Amenhotep I

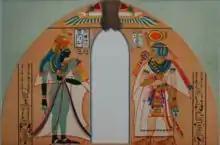
Modern drawing of a doorway from TT359 showing Amenhotep I with his mother, Ahmose-Nefertari

Amenhotep I was the son of Ahmose I and Ahmose-Nefertari. His elder brother, the crown prince Ahmose-ankh, died before him, thus clearing the way for his ascension to the throne. Amenhotep probably came to power while he was still young himself, and his mother, Ahmose-Nefertari, appears to have been regent for him for at least a short time. The evidence for this regency is that both he and his mother are credited with founding a settlement for workers in the Theban Necropolis at Deir el-Medina. Amenhotep took his older sister, Ahmose-Meritamon, as his Great Royal Wife. Another wife's name, Sitkamose, is attested on a nineteenth dynasty stele.